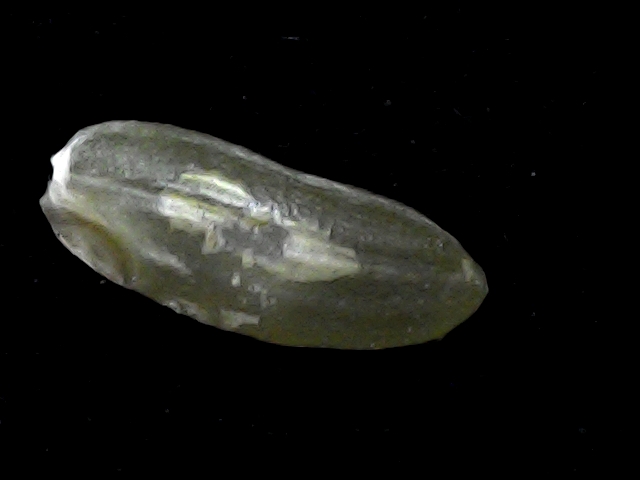
Rice variety: BR23